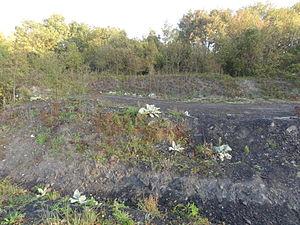
Terril n° 210A dit 16 - 18 d'Oignies, fosse n° 8 - 16 de la Compagnie des mines de Courrières dans le bassin minier du Nord-Pas-de-Calais, Courrières, Pas-de-Calais, Nord-Pas-de-Calais, France.
Dans le bassin minier du Nord-Pas-de-Calais, 339 terrils sont recensés. En 1969, les Houillères leur ont attribué un numéro individuel, pour les référencer, et les exploiter. Ils sont numérotés d'ouest en est, du nᵒ 1 au 202. Une liste complémentaire a été créée dans les années 1970. Les sites y sont numérotés de 203 à 260, sans logique spécifique, chaque numéro ayant été attribué en fonction des sites susceptibles d'être exploités. Certains sites étant composés de plusieurs terrils annexes ou satellites, une lettre suit le numéro.
La fosse nᵒ 8 - 16 dite Gabriel Portier ou fosse de Courrières de la Compagnie des mines de Courrières est un ancien charbonnage du Bassin minier du Nord-Pas-de-Calais, situé à Courrières. Elle entre en exploitation quelques années après le début de son fonçage ayant eu lieu en avril 1899. Le puits nᵒ 16 est ajouté en 1906. Des cités sont construites à proximité de la fosse, et les terrils nᵒˢ 210 et 210A sont édifiés à proximité. La fosse est détruite durant la Première Guerre mondiale.